GE True

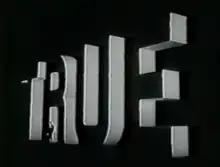
A screenshot from the opening sequence

GE True (also known as General Electric True) is a 33-episode, American anthology series sponsored by General Electric that aired from September 30, 1962, until May 26, 1963, with repeats through September 1963. Telecast on CBS, the series presented stories, both published and unpublished, from the files of "True" magazine. The series' executive producer was Jack Webb through his Mark VII Limited company; he also acted as host-narrator, directed several episodes, and acted in several episodes.